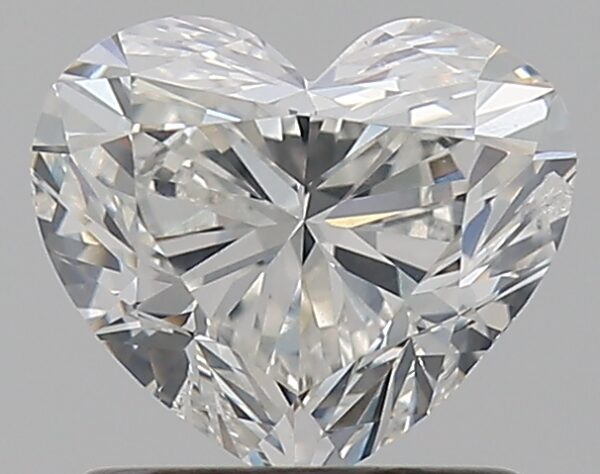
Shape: heart
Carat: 1
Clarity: SI2
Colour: H
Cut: VG
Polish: EX
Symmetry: VG
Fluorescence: N
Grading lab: GIA
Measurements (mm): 5.87 x 6.75 x 3.99